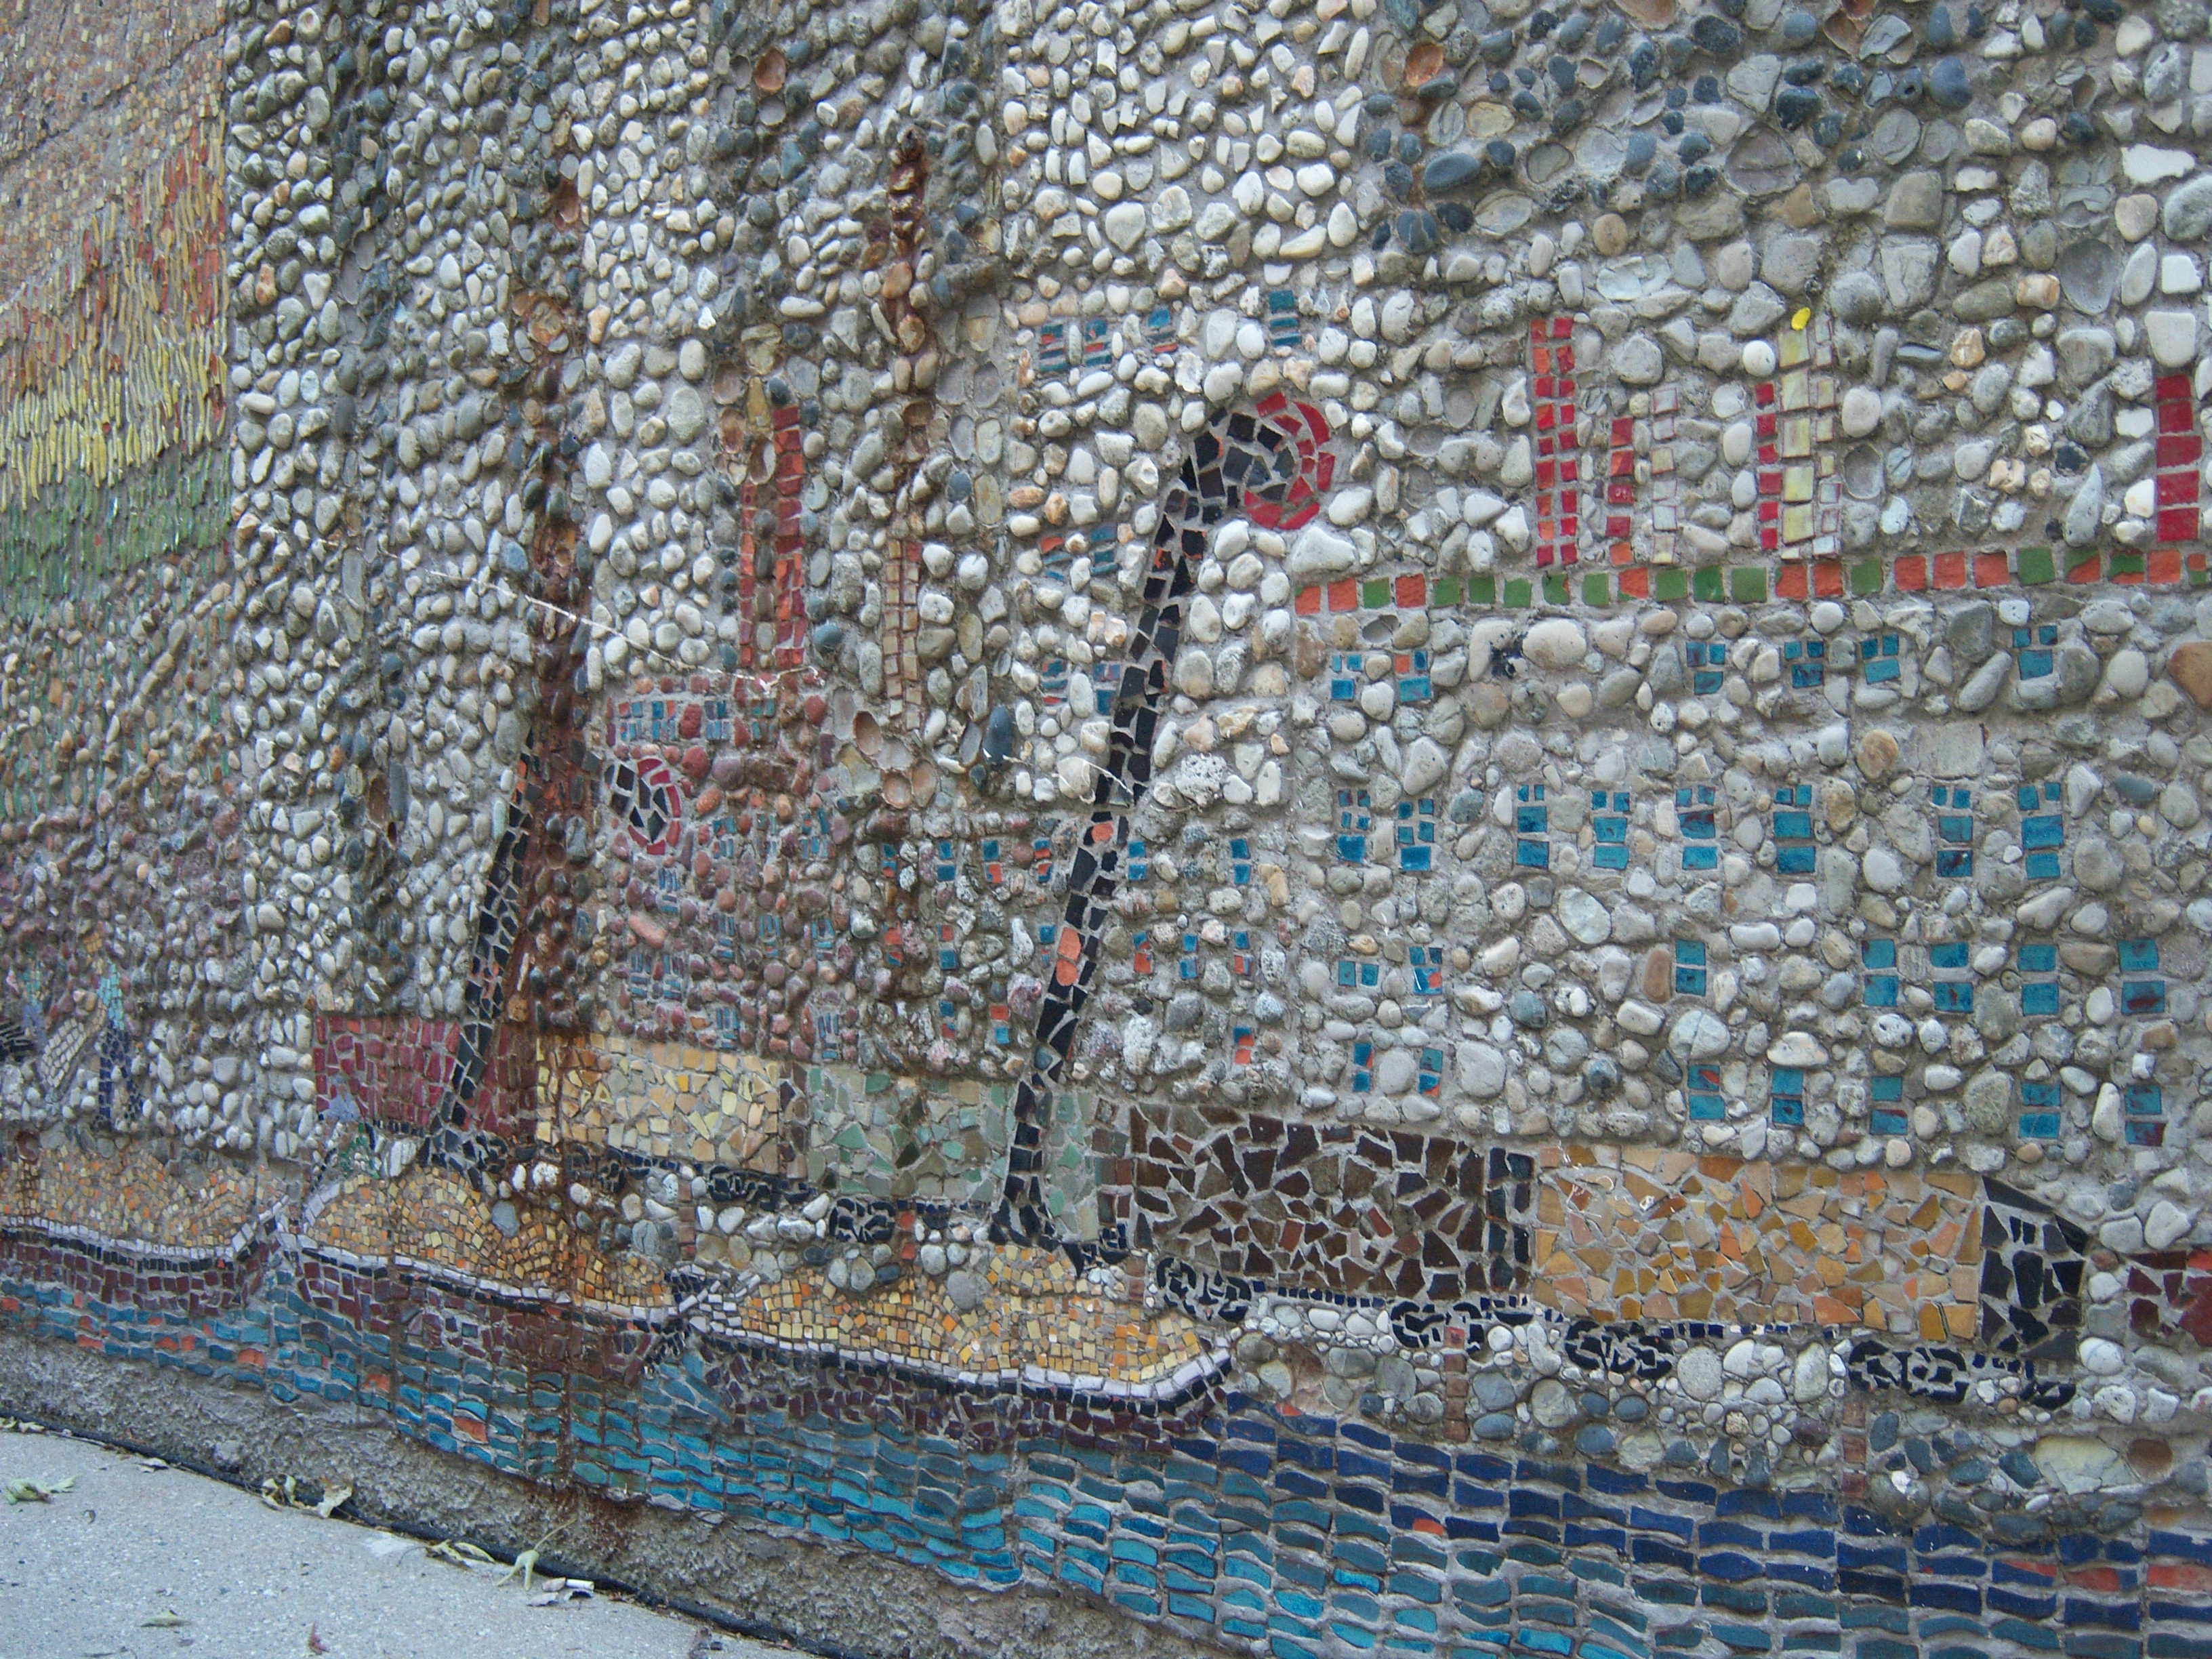
wall, art, mosaic, wisconsin, kenoshacounty, kenosha, ancient history